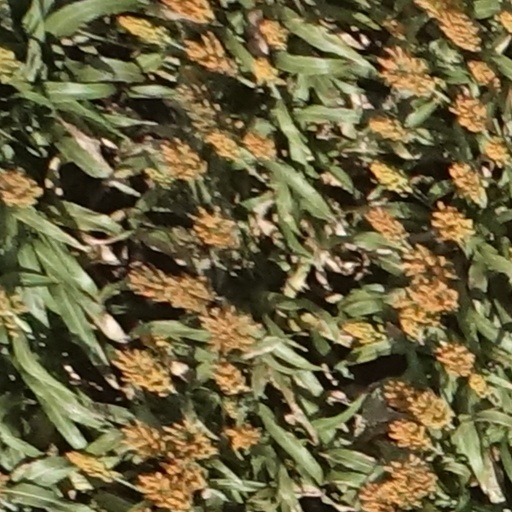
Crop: sorghum